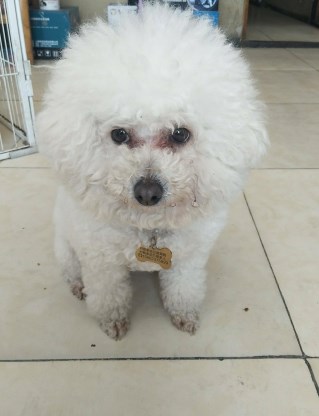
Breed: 3083-n000117-Bichon_Frise